St Thomas' Bay

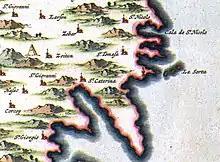
In this 1681 map, the name "La Serta" is used to describe the stacks and reefs at the tip of Munxar Bay.

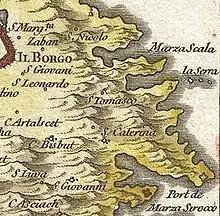
In this 1748 map, the group of stacks are called "La Serra", the Italian word for a saw, a tool which in Maltese is called "munxar."

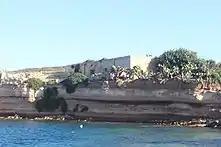
An abandoned gun battery used during the french occupation of malta.

Munxar headland (Maltese: "Ras il-Munxar") is a rock-bound peninsula on the southern edge of the bay. The headland takes its name from a number of stacks, long since eroded into submerged reefs, which used to extend into the Mediterranean sea from Munxar point. The old Italian placename for the stacks jutting out of the headland was "La Serta" (English: The Wreath)"." In other maps, the group of stacks is called "La Serra", that is, 'the saw.' The Maltese word for saw is "'Munxar".' The headland is an unspoiled part of the Delimara peninsula, facing St. Thomas' Bay. It has a number of terraced fields, and commands good views of the bay from its heights. The fields are typical Maltese agricultural land, consisting of small plots. The soil depth is less than two feet on average, containing mainly silty-sandy soil. The plots are terraced on levels with rubble walls. As Munxar lacks water supply, the site is only viable to be cultivated by winter crops like fodder. Part of the promontory forms part of a designated national park, and the headland is a scheduled Area of High Landscape Value. Munxar headland is close to the recorded megalithic remains at Xrobb l-Għaġin, and includes a number of fortifications, including St. Paul's tower and chapel.